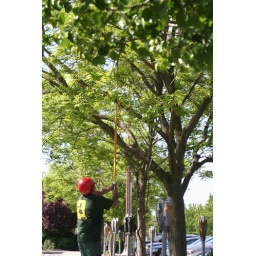
An Almstead crew member pruning sidewalk trees during &amp;quot;Beautify Bronxville Week&amp;quot; in Bronxville, NY